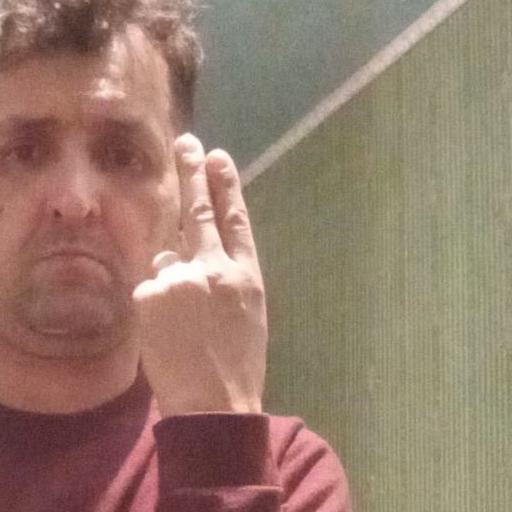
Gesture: two_up_inverted